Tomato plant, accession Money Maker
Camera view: vertical (180 deg); turntable rotation: 60 degrees
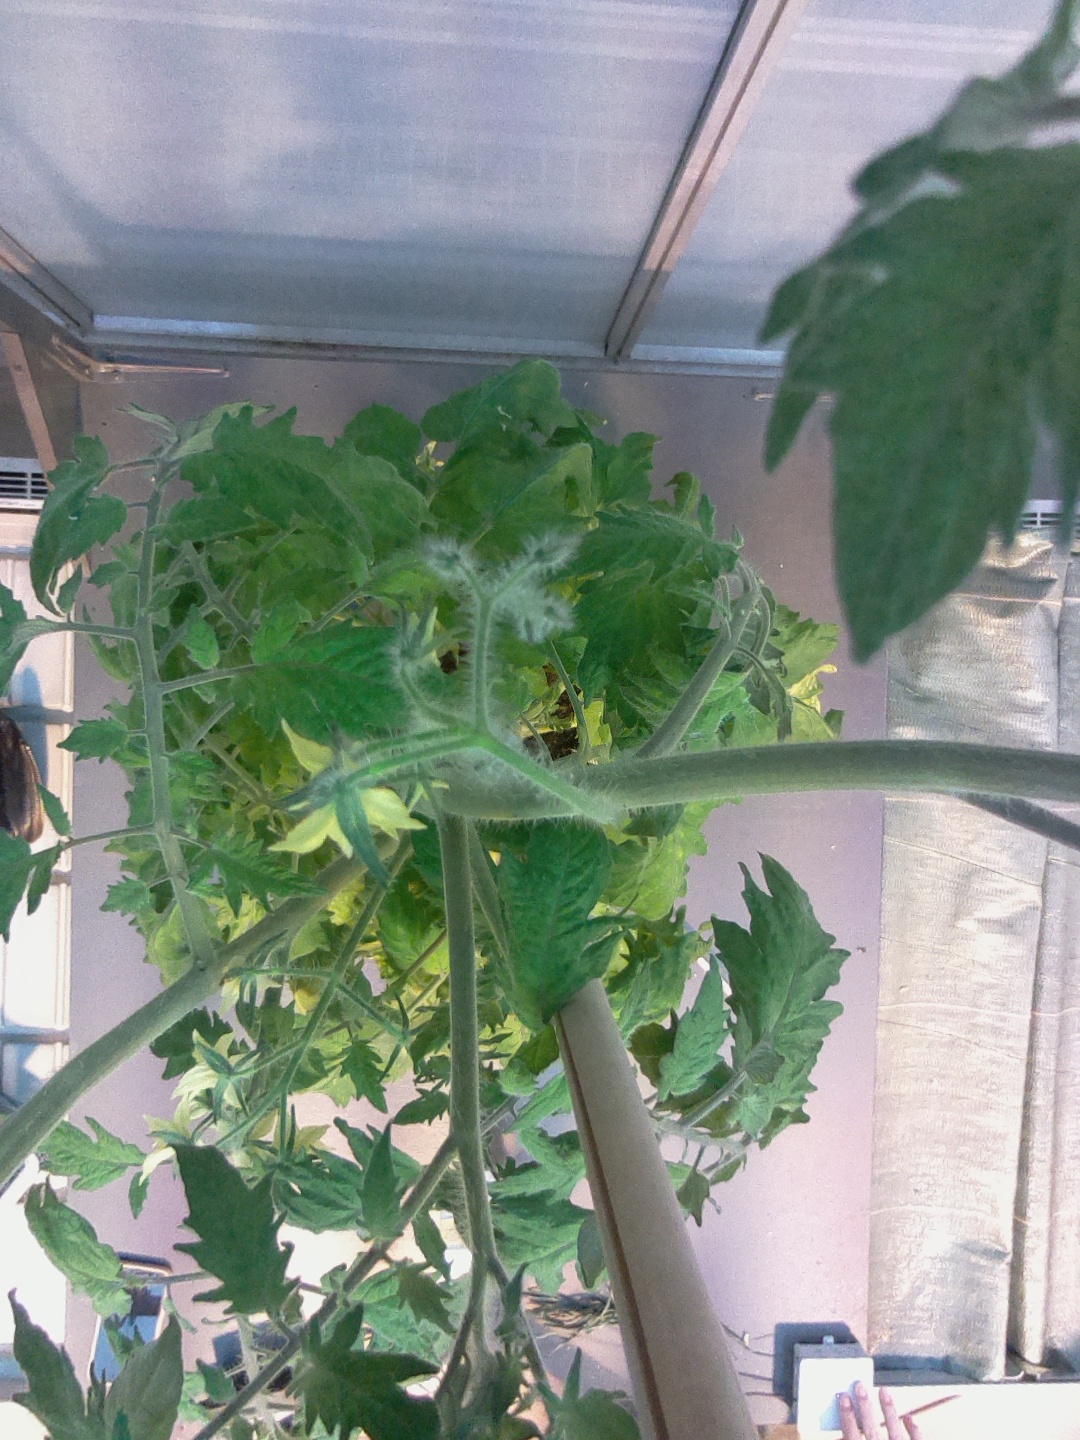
BBCH growth stage 70: Fruits at the main stem or branches visibles